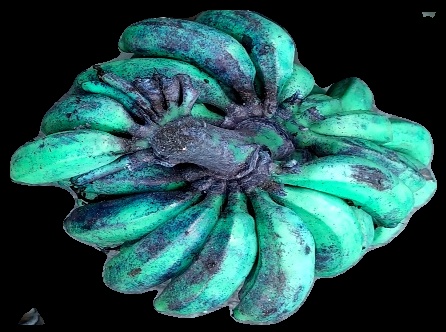
Variety: rasbale
Grade: grade3